Philip Morant

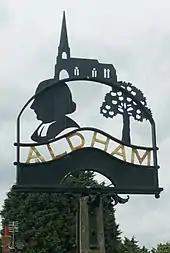
Image of Morant on the Aldham village sign

There is a contemporary memorial to Morant and a window of 1855 in his memory in the new church at Aldham (the memorial was moved in 1854). There is also a wooden plaque at St Mary-at-the-Walls, Colchester, dated 1966.